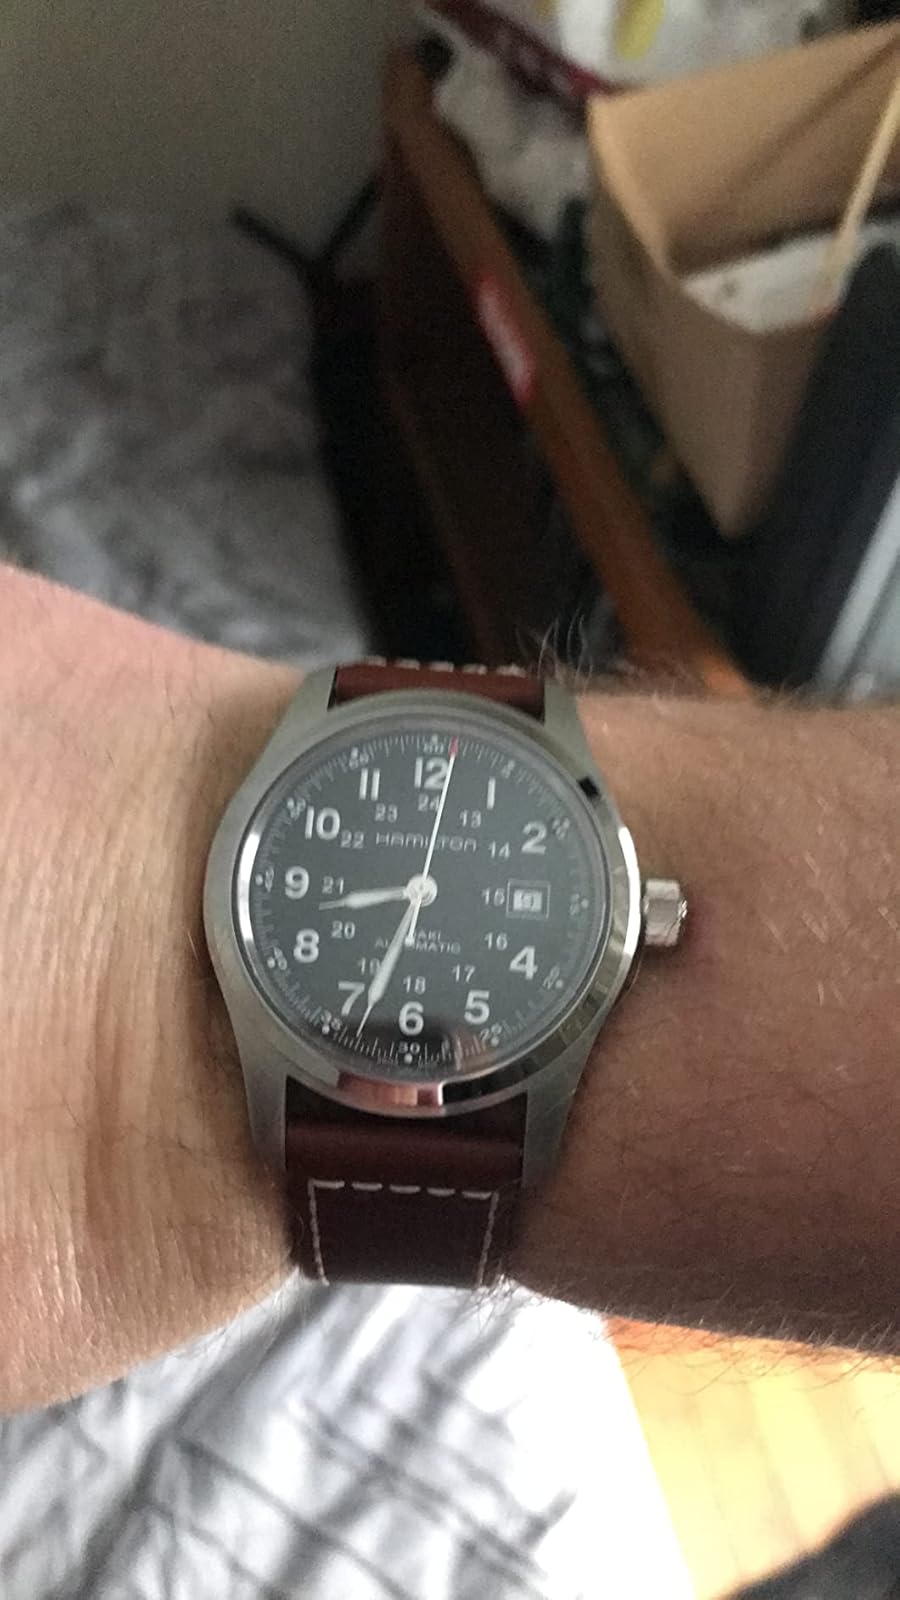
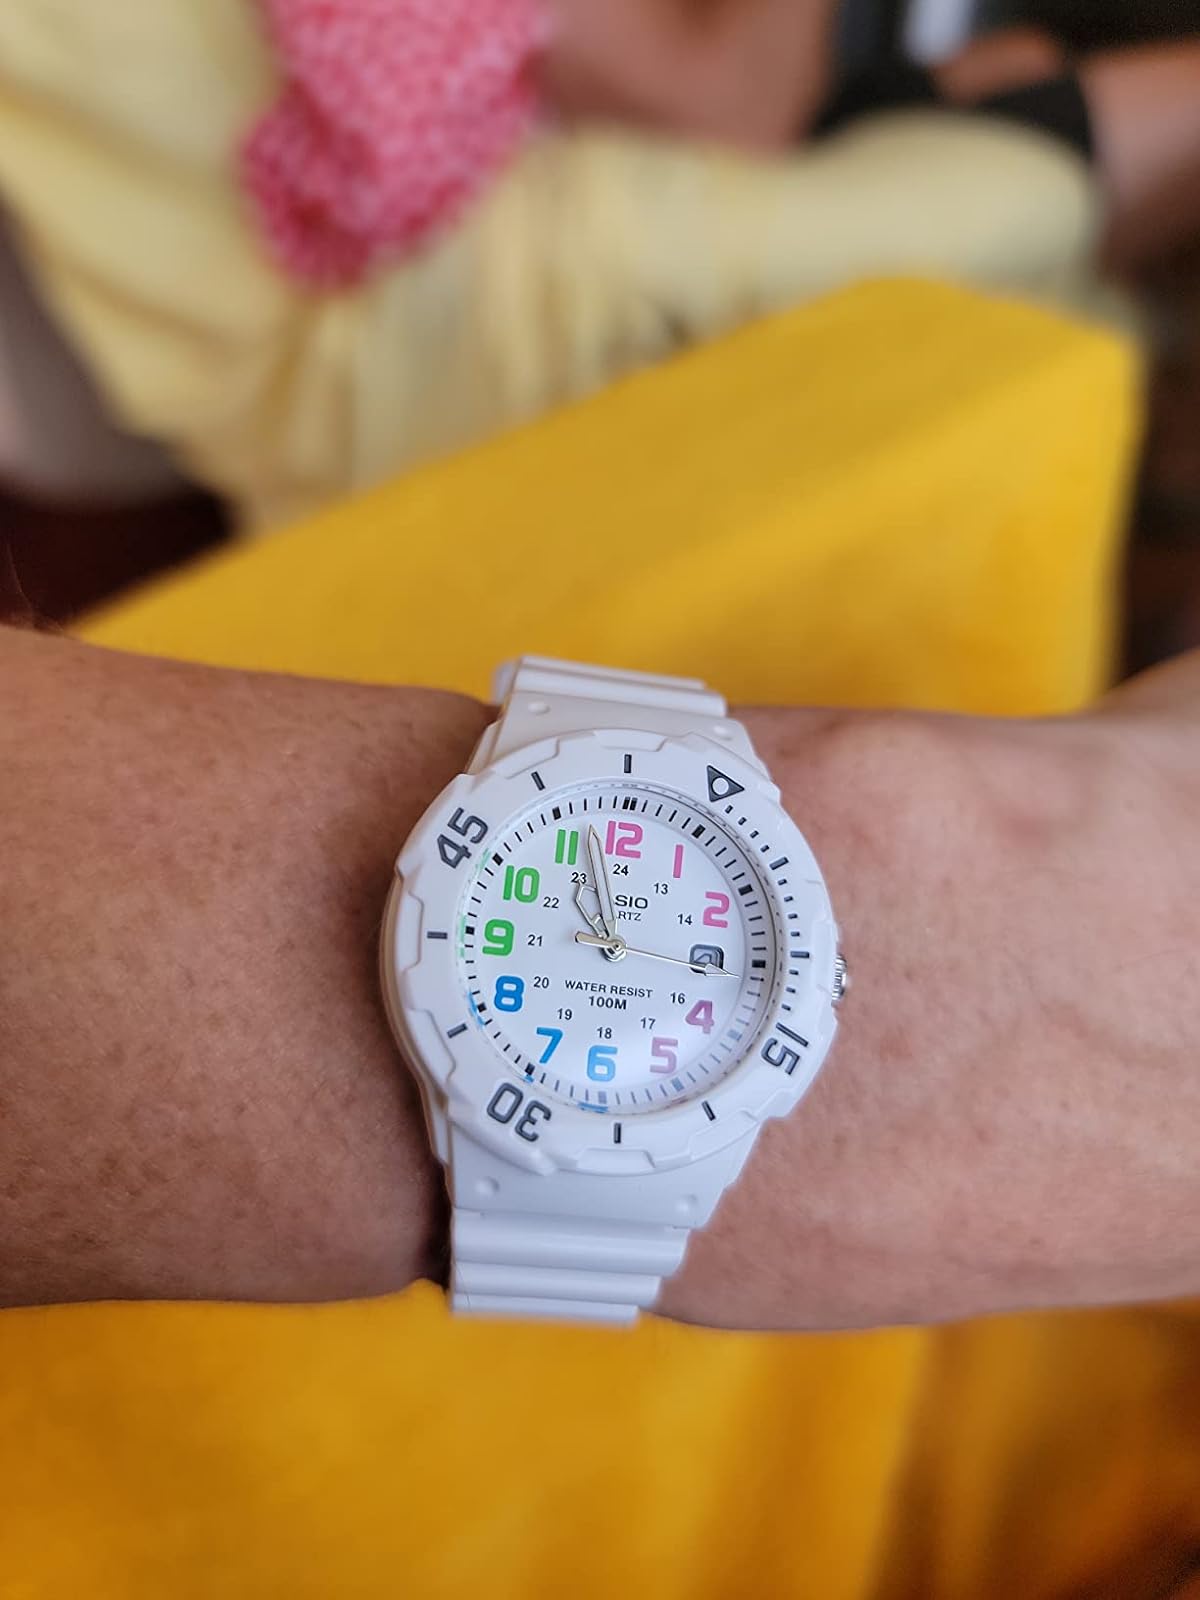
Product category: accessories_watch
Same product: no